Military history of Bangladesh

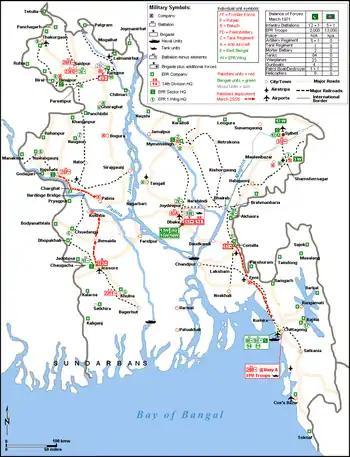
Location of Bengali and Pakistani military units in March 1971

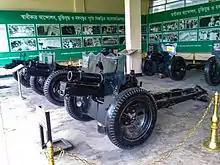
QF 3.7-inch mountain howitzers used by the Mukti Bahini

Following the victory of the Awami League in the 1970 elections, then-president General Yahya Khan refused to appoint its leader Sheikh Mujibur Rahman as the prime minister and launched a brutal attack named "Operation Searchlight" on the civilians of the then East Pakistan, using the Pakistani army to repress political movements. Figures of people killed by Pakistani forces vary from a minimum of around 300,000 to a maximum of around 3 million. Responding to Mujib's call for rebellion, many students, workers and other civilians mutinied against Pakistan and raised the Mukti Bahini, a guerrilla force. Later on, many Bengali officers and units from Pakistan Army and East Pakistan Rifles mutinied against their West Pakistani counterparts and joined the Mukti bahini. On 17 April 1971, Muhammad Ataul Gani Osmani took oath as the commander-in-chief of Mukti bahini. While the war raged on, the necessity of a well-trained armed force was always felt. During the first Bangladesh Sector Commanders Conference, held from 11 to 17 July 1971, the Bangladesh Forces was formed from the revolting Bengali members of the Pakistan Army and EPR. In this historic conference the field command structure, sector reorganization, reinforcement, appointment of field commanders and tactics of warfare were decided upon and carried out. On 21 November 1971, the Bangladesh Forces was divided into three separate services as Bangladesh Army, Bangladesh Navy and Bangladesh Air Force.